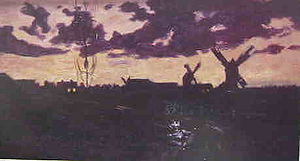
Önningebykolonien / Værker fra kunstnerkolonien
Önningebykolonien var en kunstnerkoloni som var aktiv i Önningeby i Jomala på Åland mellem 1886 og 1914. Kolonien kan beskrives som et svensk-finsk svar på kunstnerkolonien i Skagen i Danmark.